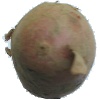
Label: Potato Red 1